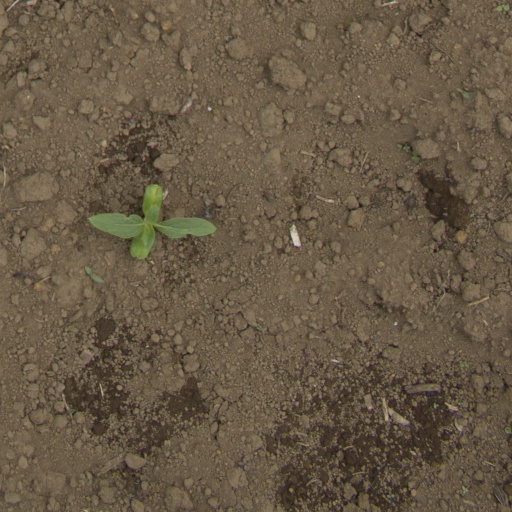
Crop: Jerusalem artichoke